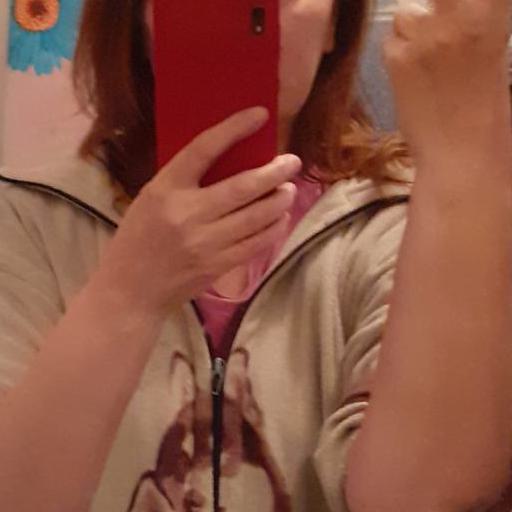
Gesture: no_gesture